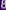
Number: 8